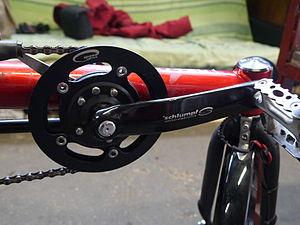
Pédalier planétaire Schlumpf sur Kettwiesel